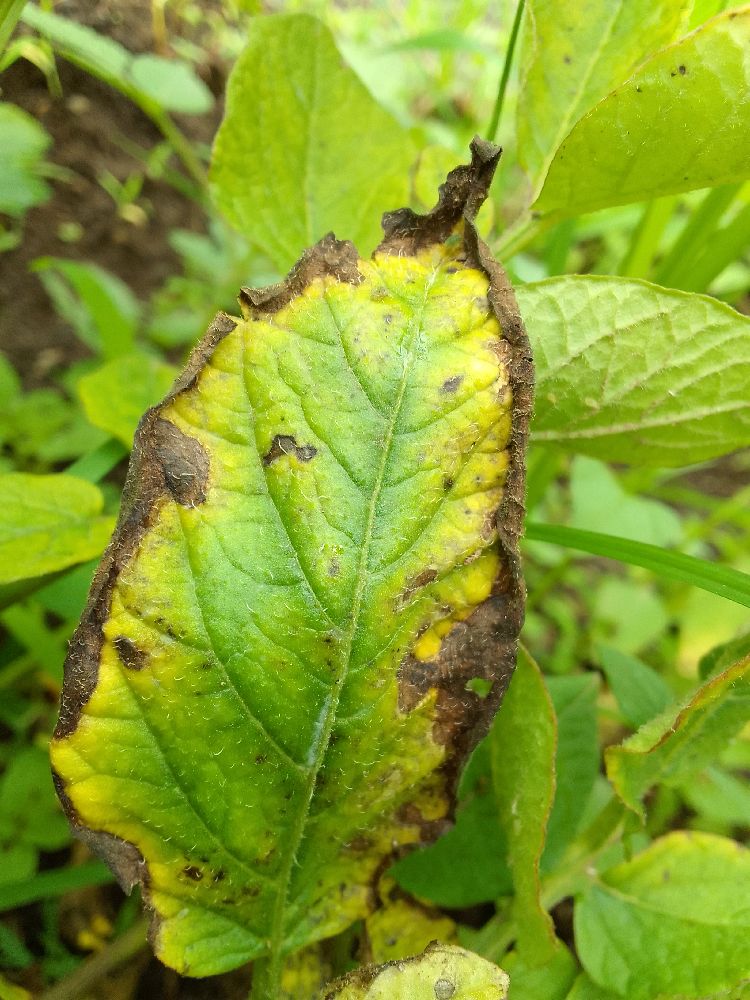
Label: Early blight